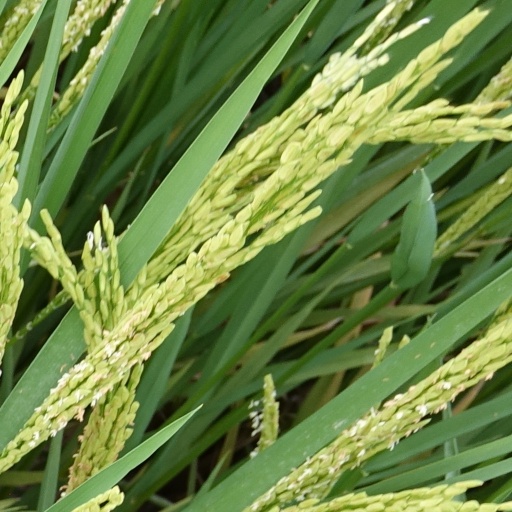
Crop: rice